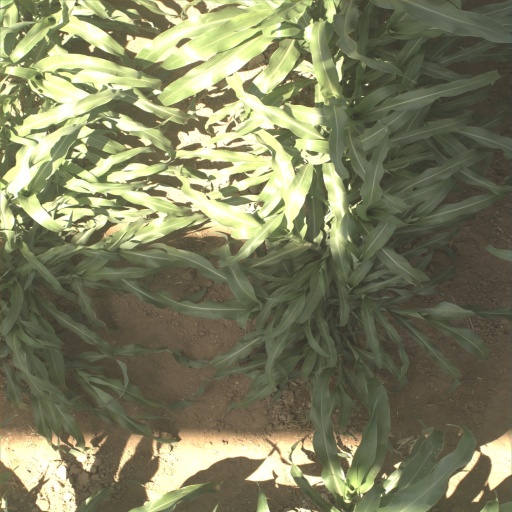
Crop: sorghum